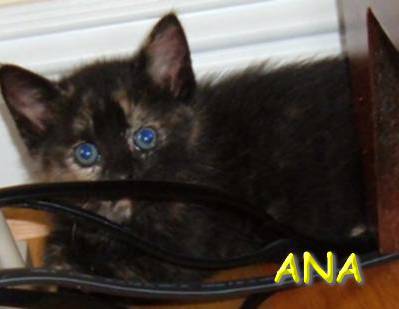
Label: cat